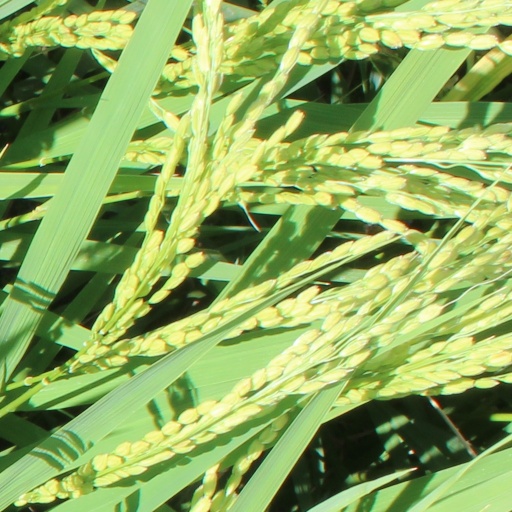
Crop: rice